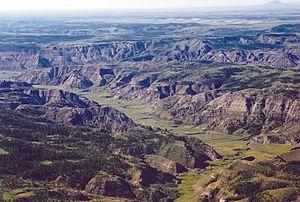
Le refuge faunique national Charles M. Russell est un refuge national de faune situé dans l'État américain du Montana. Le refuge entoure le réservoir de Fort Peck et couvre 3 706 km² de superficie. C'est le deuxième plus grand refuge national de faune dans les 48 États contigus des États-Unis et le plus grand du Montana. Créée en 1936, elle s'appelait à l'origine le Fort Peck Game Range. Il a été rebaptisé en 1963 d'après l'artiste du Montana Charles M. Russell, un célèbre peintre de l'Ouest américain. En 1976, le Game est devenue un « Refuge ».